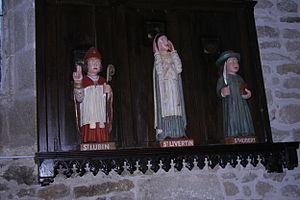
Sculptures de saint Lubin, saint Livertin et saint Hubert, chapelle Notre-Dame-de-Haut, Trédaniel, Côtes-d'Armor (France). This object is classé Monument Historique in the base Palissy, database of the French furniture patrimony of the French ministry of culture,
Saint Lubin de Chartres, évêque de Chartres du milieu du VIᵉ siècle, mort vers 557. Il participa au cinquième concile d'Orléans et au deuxième concile de Paris. Son culte s'étendit rapidement. Au début du XIIIᵉ siècle, l'Église de Chartres l'honore à l'égal d'un fondateur et en fait le modèle des évêques en lui consacrant une verrière célèbre dans le bas-côté nord de la cathédrale.